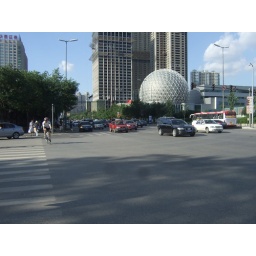
there was a moment i wasnt sure i'd be able to cross the road without being run over